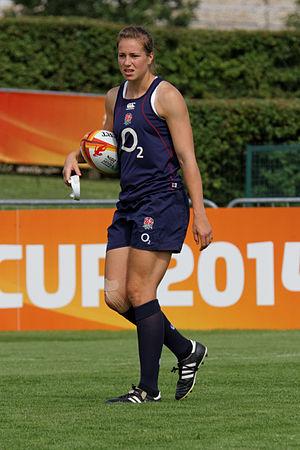
La Coupe du monde féminine de rugby à XV 2014 se déroule du 1ᵉʳ au 17 août 2014 en France. Il s'agit de la septième édition de la Coupe du monde féminine de rugby à XV.